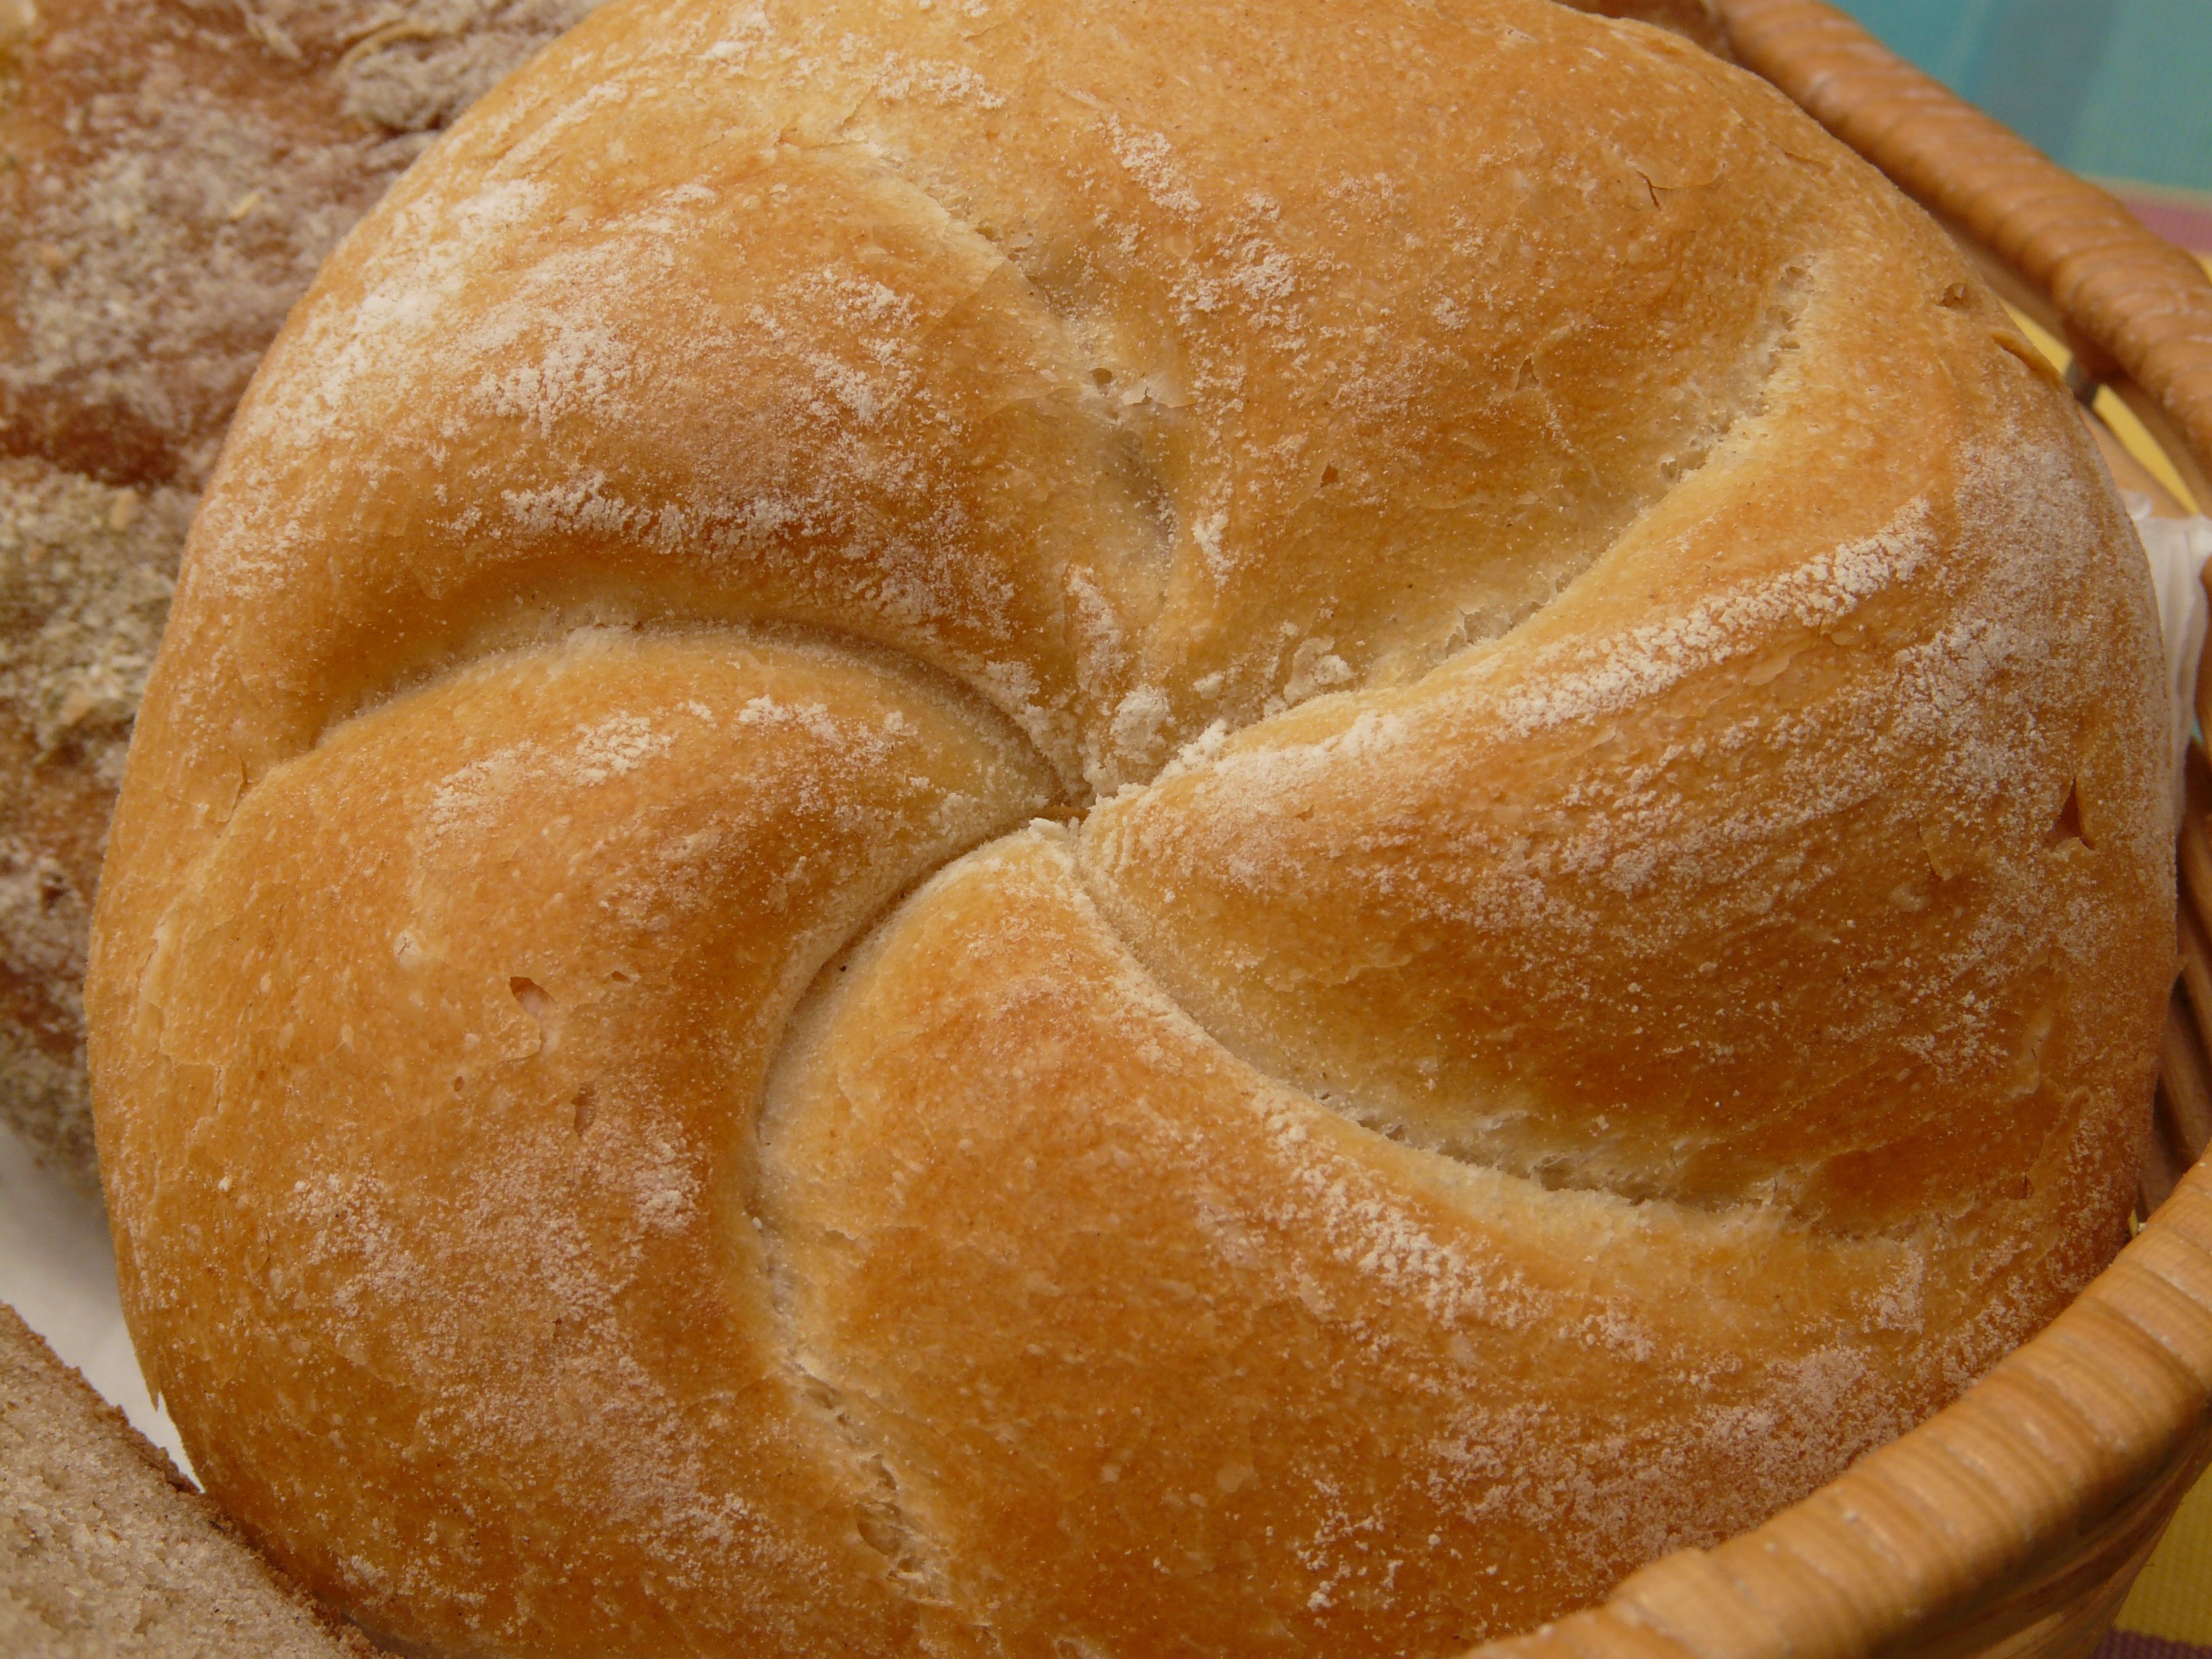
food, breakfast, baking, dessert, eat, cuisine, bread, roll, ciabatta, baked goods, arouse, anpan, grass family, brioche, tsoureki, ciambella, pan de muerto